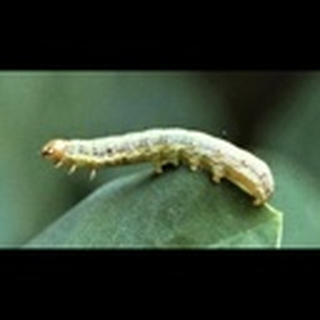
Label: cotton_army_worm